Giulești

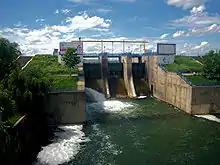
Lacul Morii

In the Middle Ages it was a village, later incorporated into Chiajna Commune, and absorbed into Bucharest in 1939. In the early 1960s a number of 4 storey apartment buildings were raised in the era, initially named as the Constructorilor housing estate. A few years later on the Giulesti avenue in the mid 1960s 8 storey apartment buildings were raised, along with the Prunaru market next to the stadium. It wasn't until the 1980s when mass demolition commenced, replacing old houses with standardised apartment blocks. Nowadays only a few houses remain standing as the neighborhood is dominated by these apartment buildings.